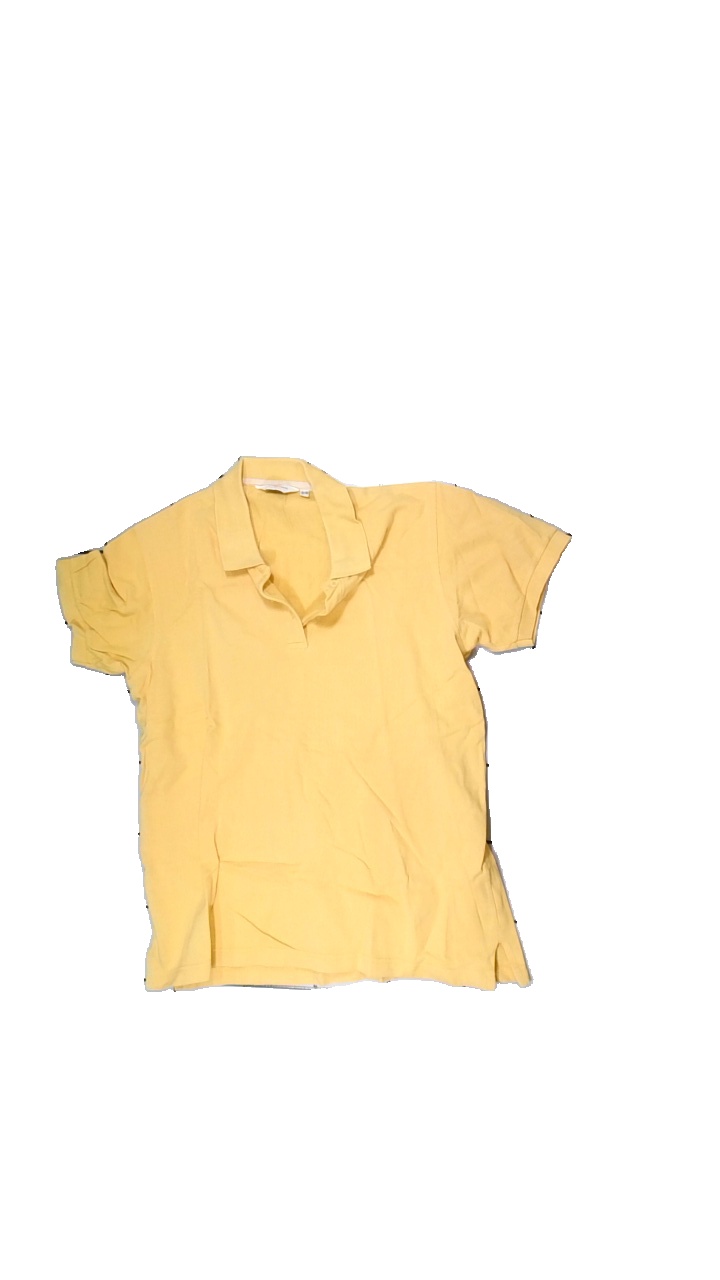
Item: T-shirt (Ladies)
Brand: Basic Item
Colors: Orange
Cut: Regular
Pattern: Other
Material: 100% Cott
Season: All
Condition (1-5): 5
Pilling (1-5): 5
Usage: Reuse
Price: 50-100